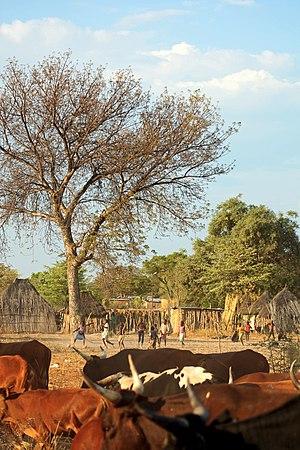
Kavango East est une région de Namibie, créée en août 2013 par scission de l'ancienne région de Kavango.